Tata Zest

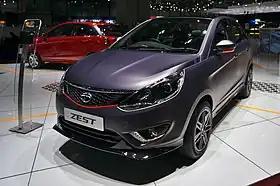

Tata Zest is a Subcompact sedan produced by Tata Motors. The car was revealed at Indian Auto Expo 2014 along with its hatchback version, the Tata Bolt. The car was launched in Indian markets on 12 August 2014.